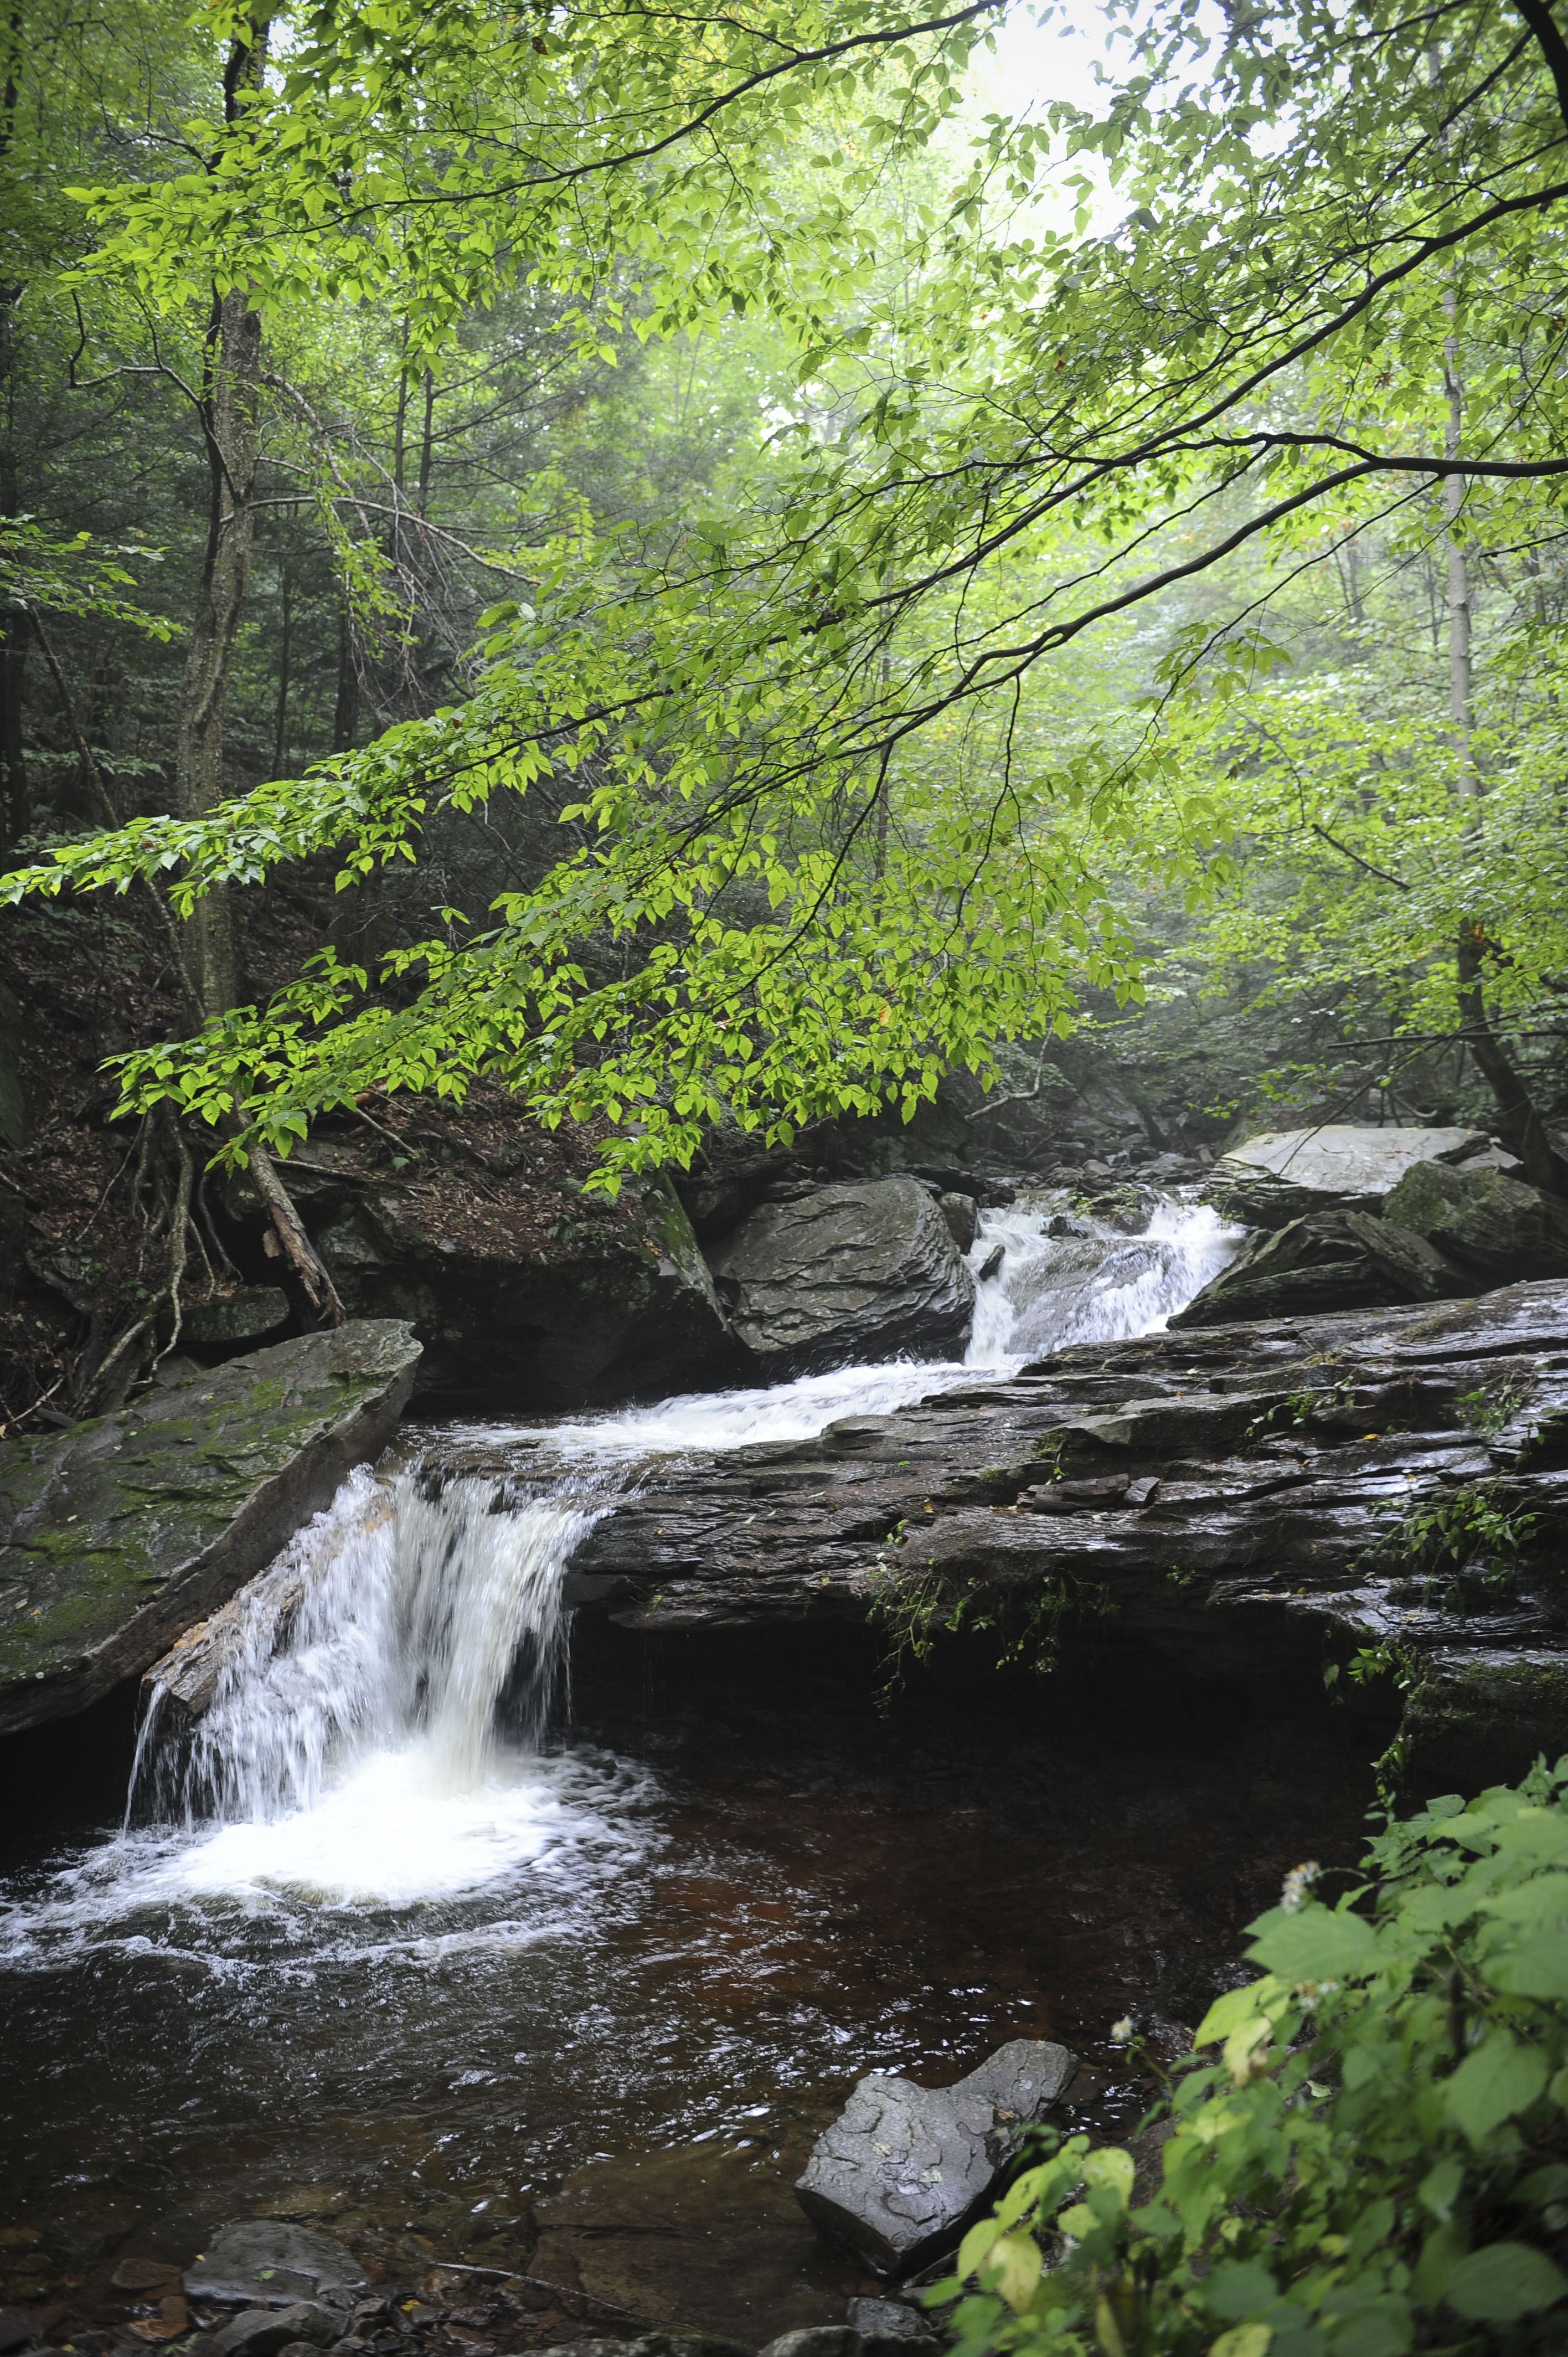
landscape, tree, water, nature, forest, rock, waterfall, creek, wilderness, leaf, river, valley, foliage, stream, green, cascade, jungle, flowing, autumn, rapid, body of water, rocks, vegetation, rainforest, ravine, wasserfall, woodland, habitat, water feature, watercourse, old growth forest, natural environment